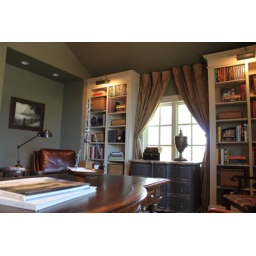
Duffy Homes by Michael Edwards - Built-in book shelves in the home office